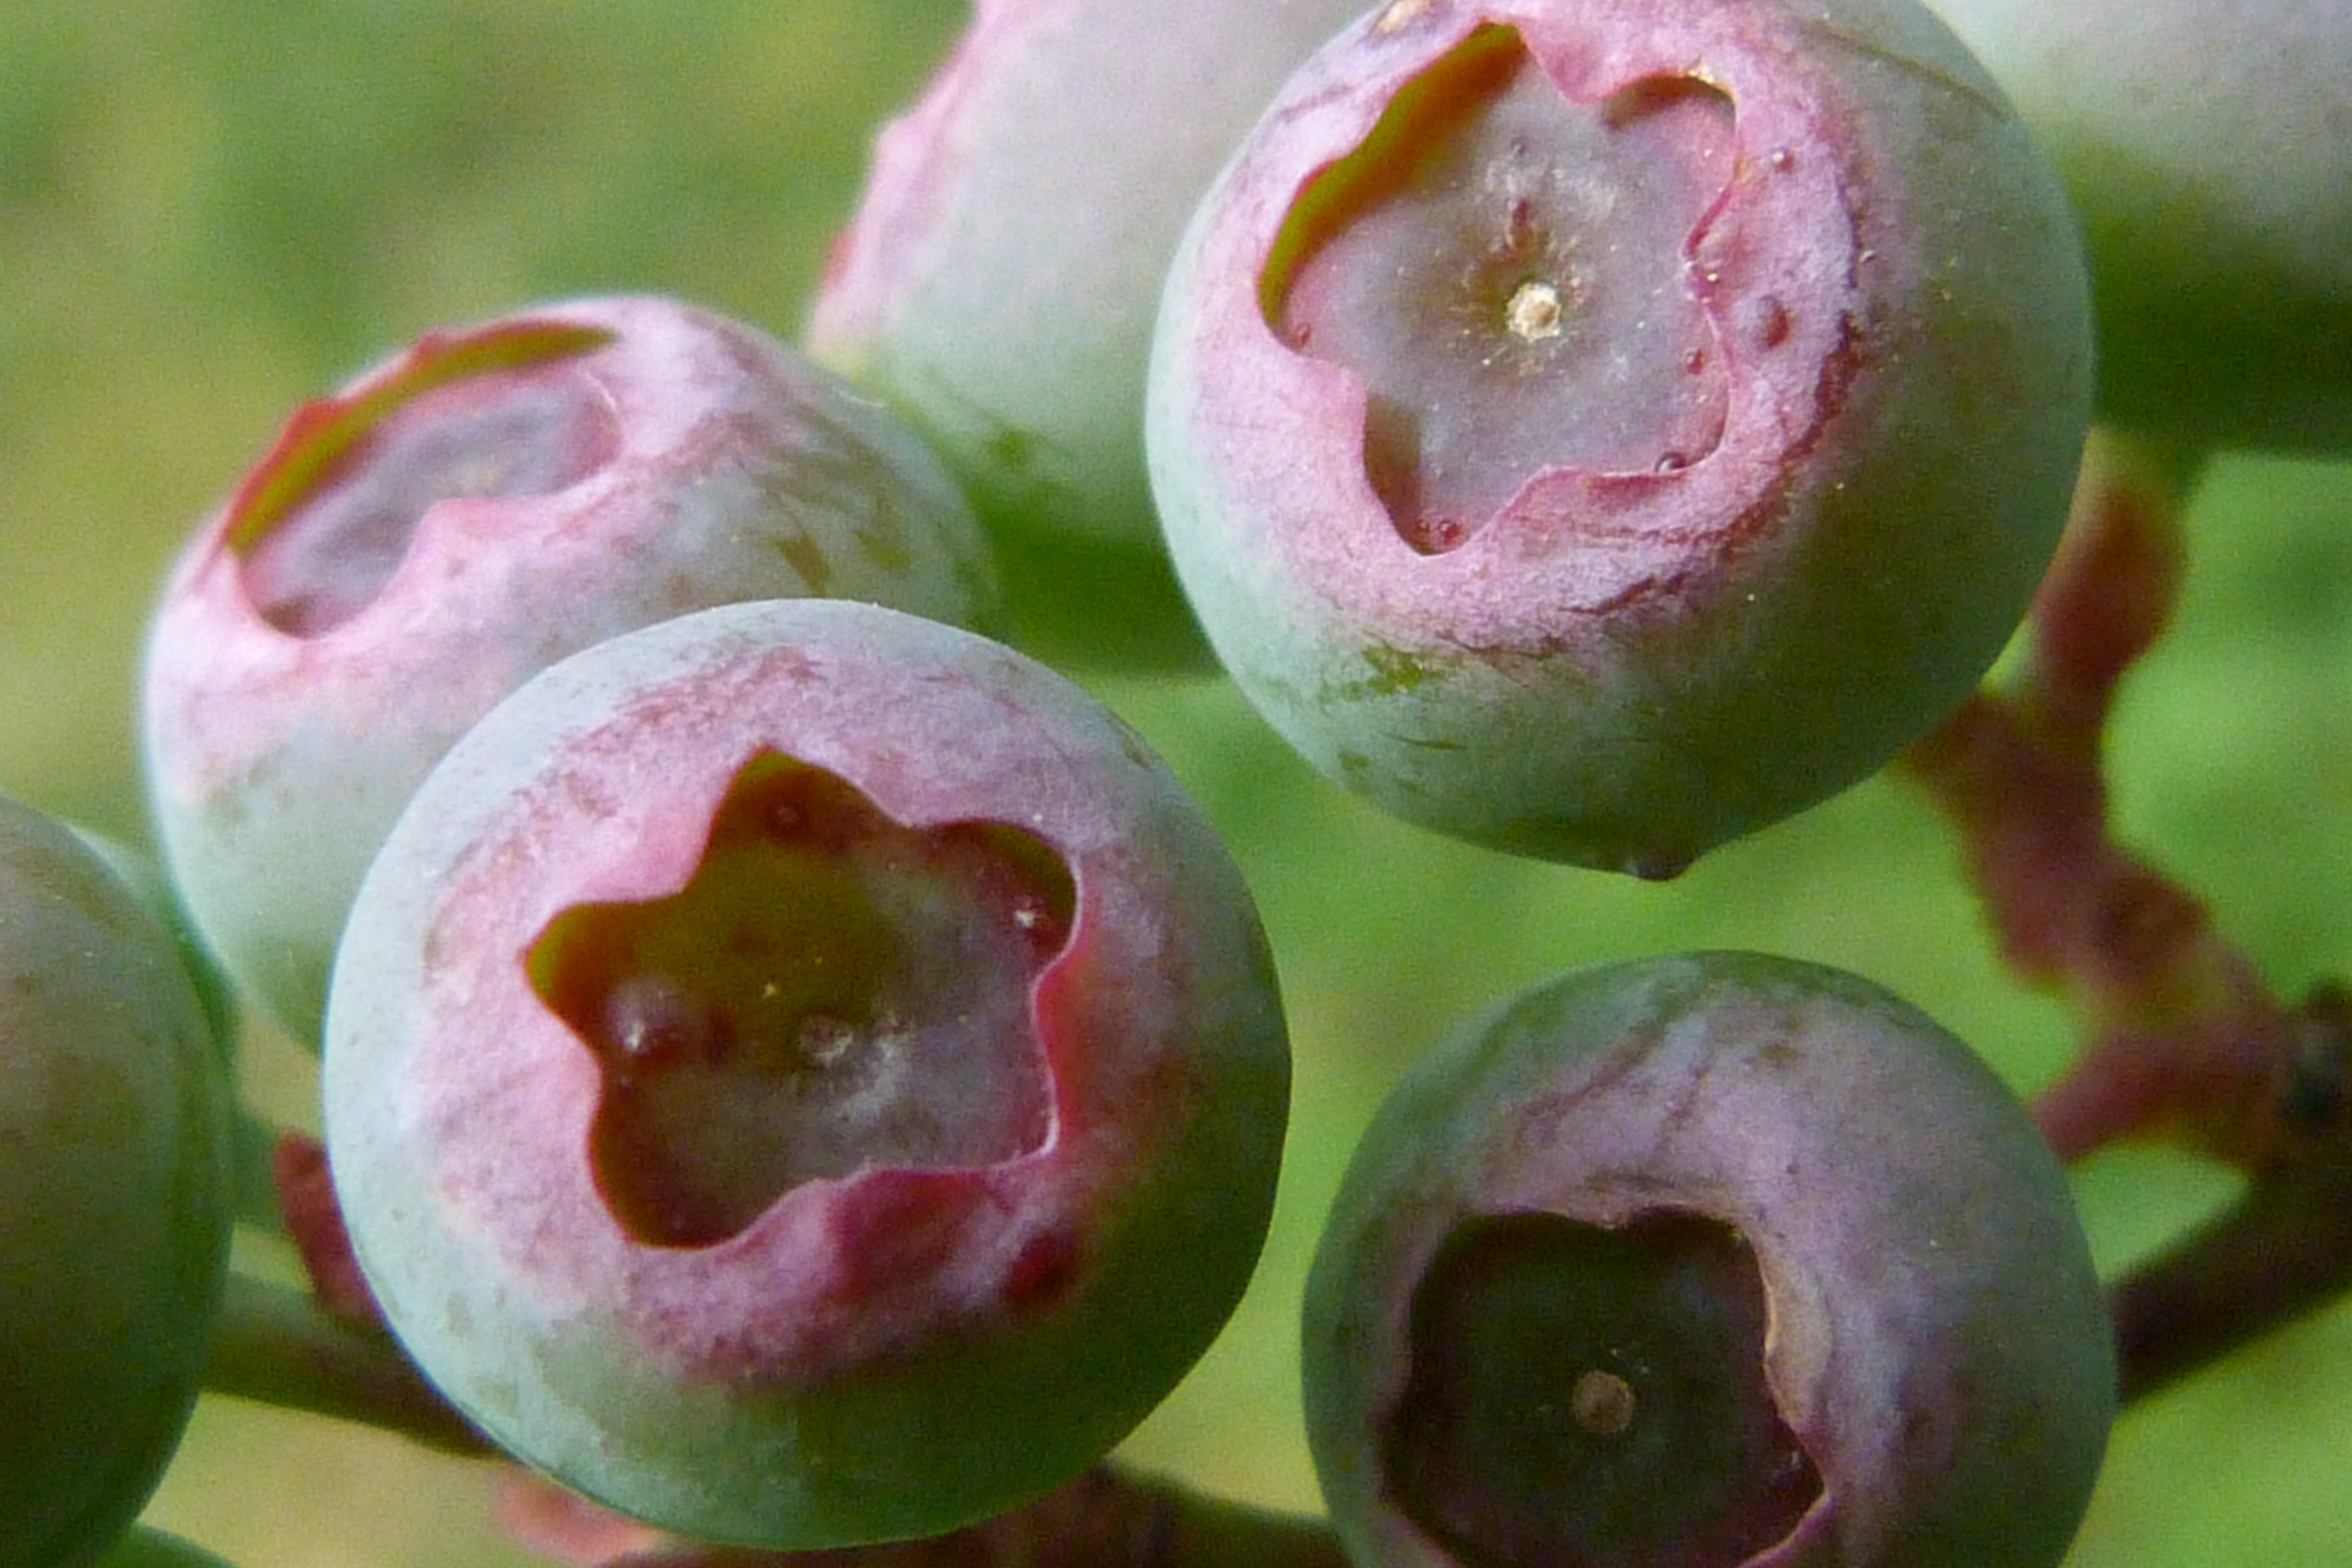
apple, branch, plant, fruit, berry, sweet, flower, summer, food, spring, green, red, produce, macro, natural, blueberry, fresh, blue, agriculture, garden, pink, healthy, delicious, blueberries, antioxidant, raw, organic, flowering plant, rose family, unripe, land plant